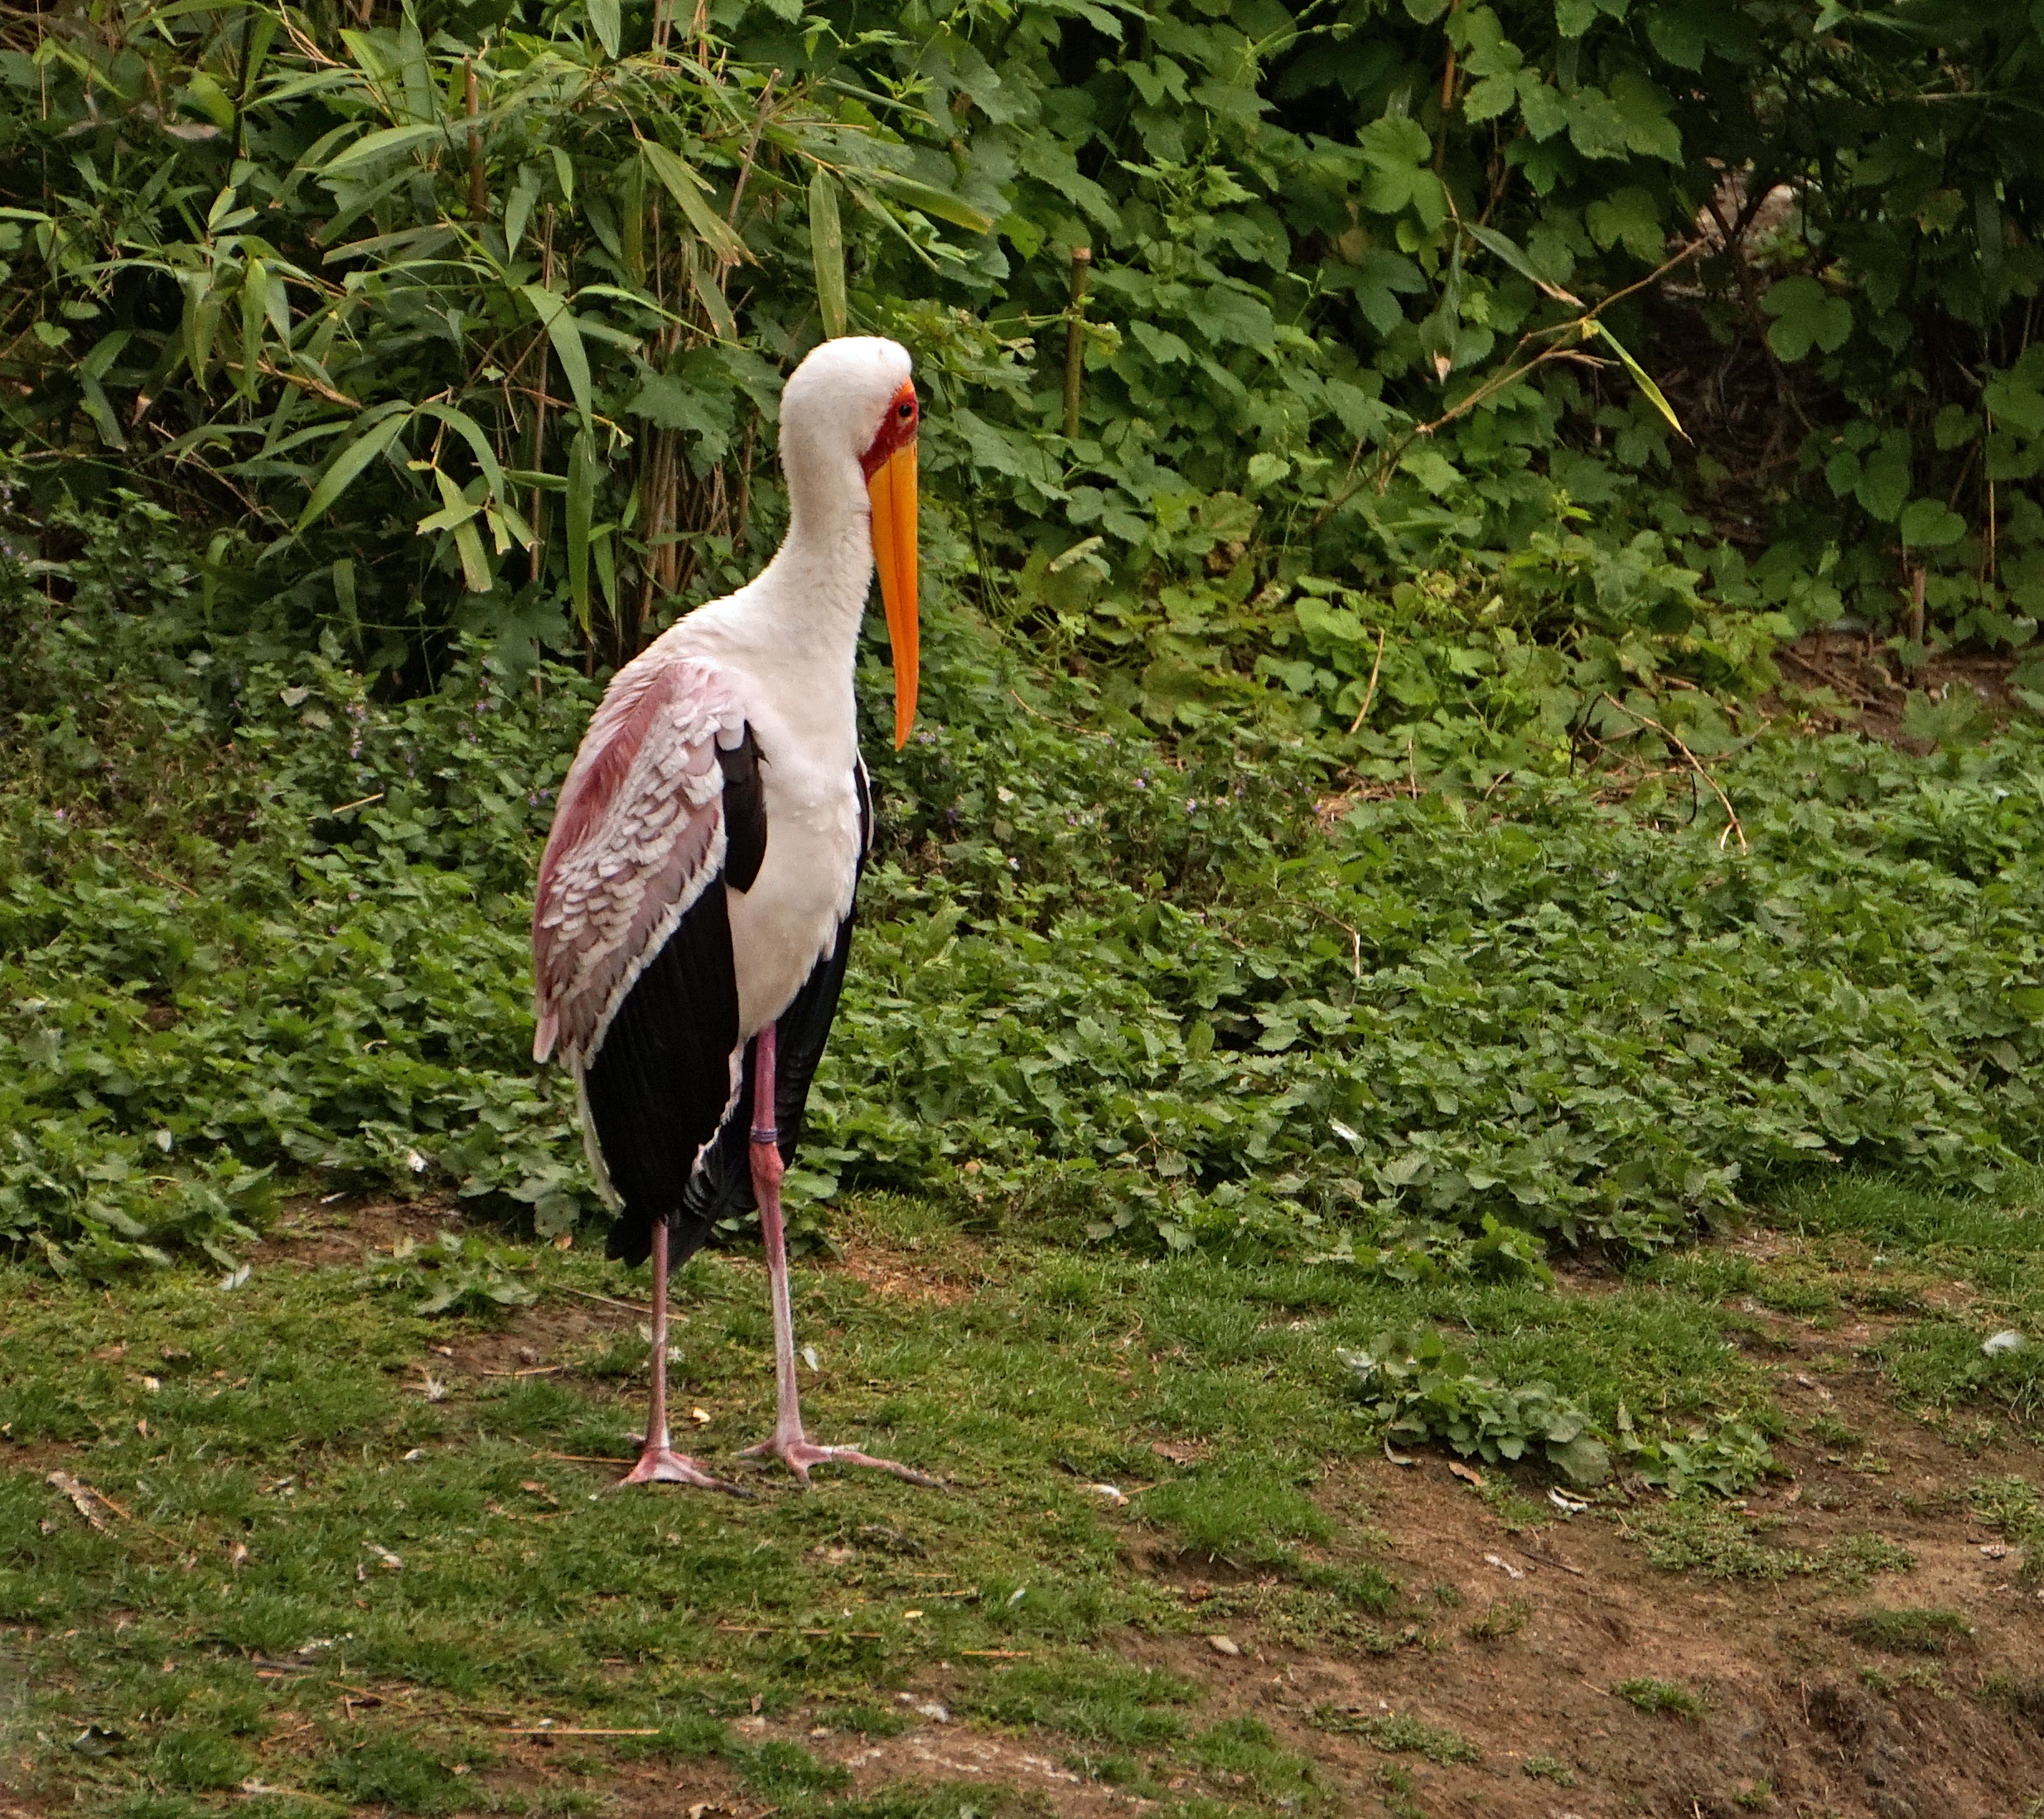
bird, wildlife, zoo, beak, fauna, stork, vertebrate, white stork, glutton, ciconiiformes, marabou stork